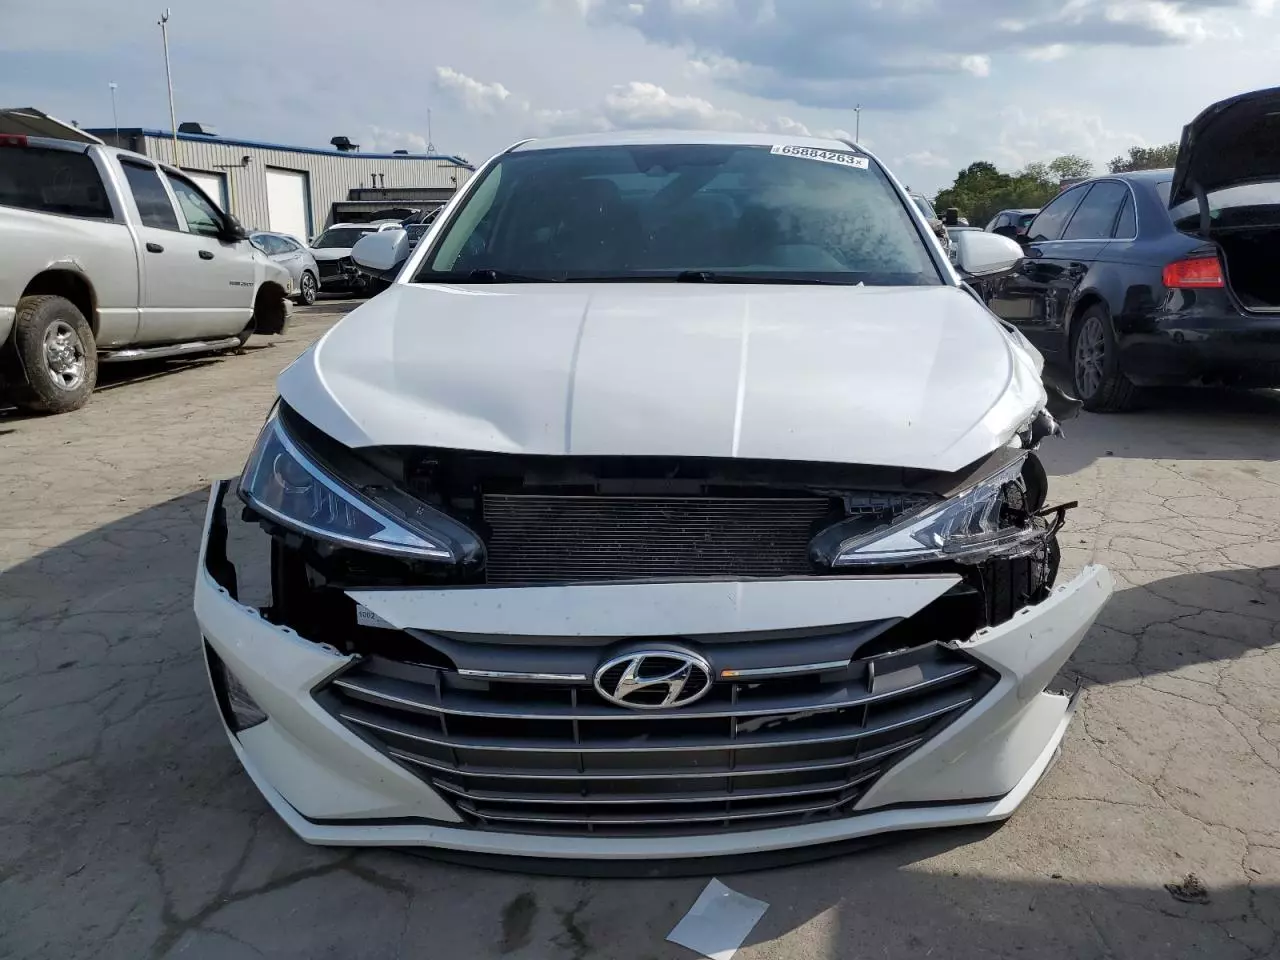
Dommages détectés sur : pare-choc avant, feu avant gauche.
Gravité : majeur